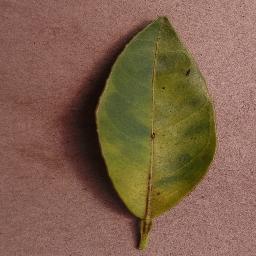
Label: Orange___Haunglongbing_(Citrus_greening)